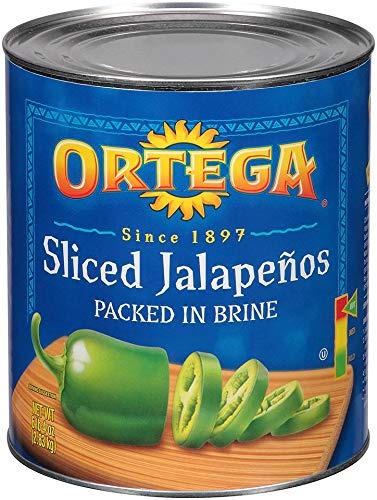
Item Name: Ortega Sliced Jalapeno Peppers - no. 10 can, 6 cans per case
Product Description: Ortega Sliced Jalapeno Peppers - no. 10 can, 6 cans per case Ortega Jalapenos are the perfect solution in adding heat to any dish. Our experience in creating the perfect Mexican Meal Solutions goes back over 100 years, and shows through these delicious and crisp peppers. Sure to please the whole family. 96 oz.
Value: 6.0
Unit: Count

Price: 141.31